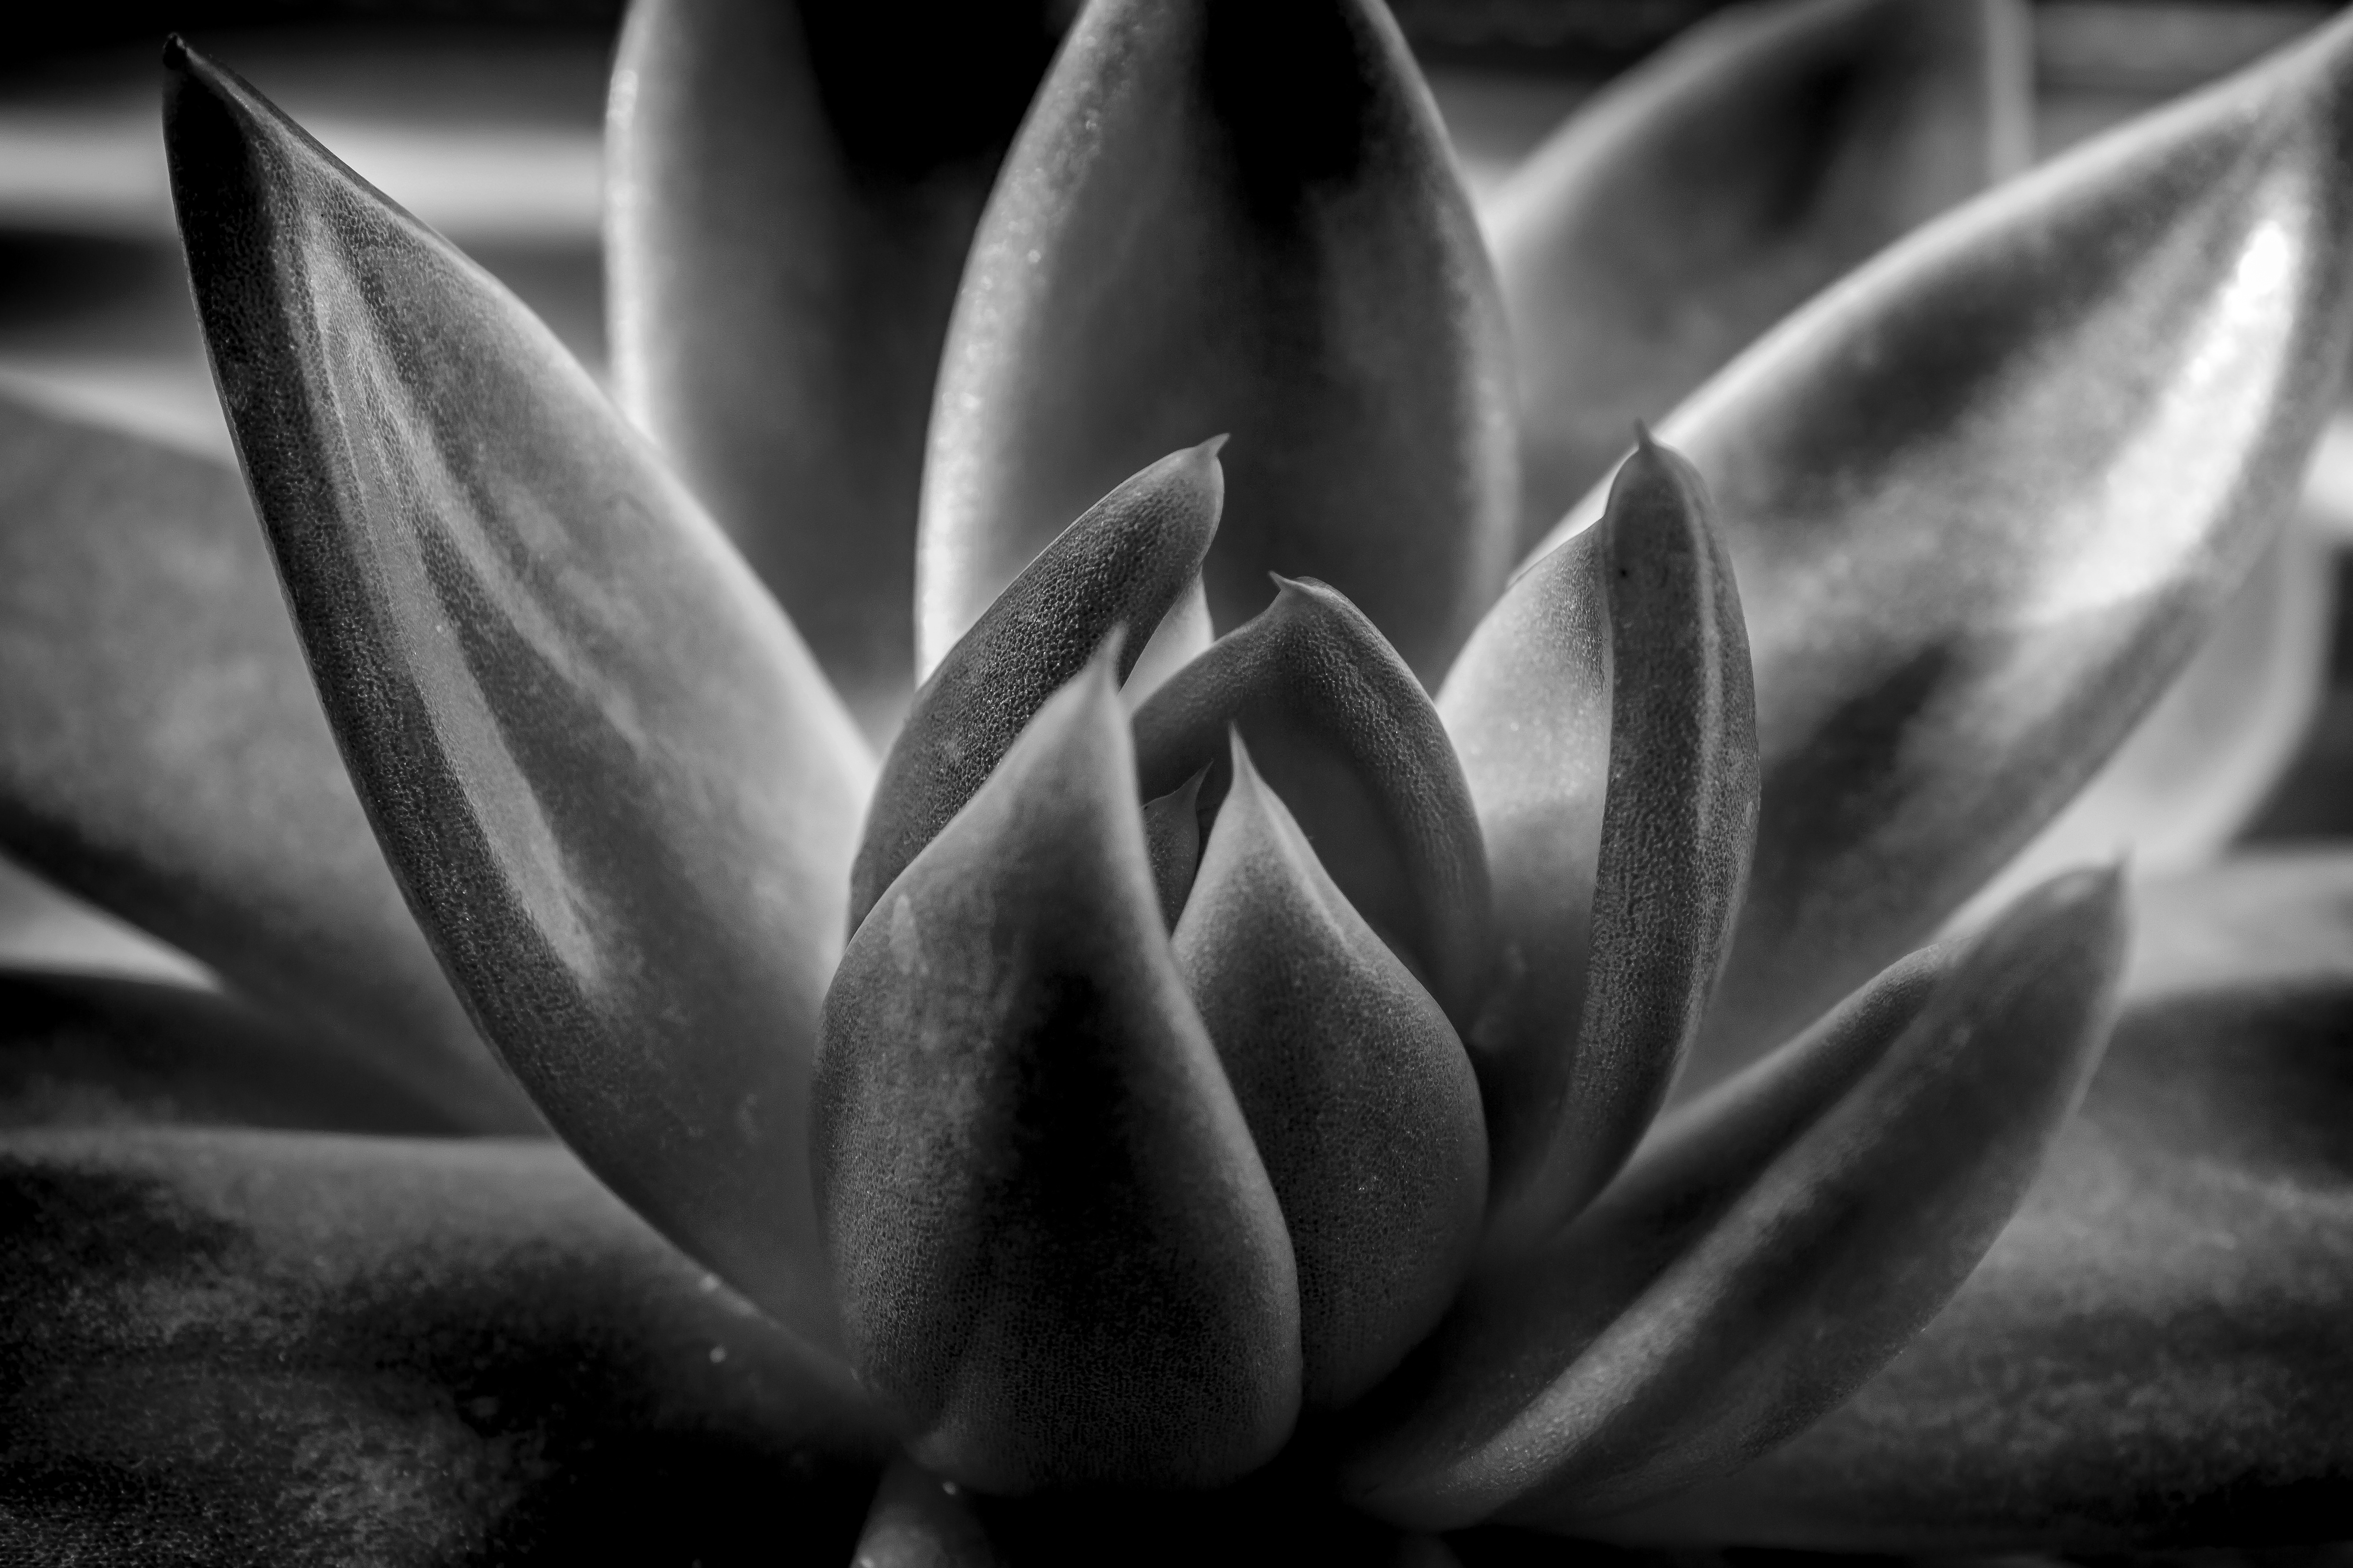
black and white, plant, white, photography, leaf, flower, petal, darkness, botany, black, monochrome, flora, close up, macro photography, still life photography, monochrome photography, plant stem